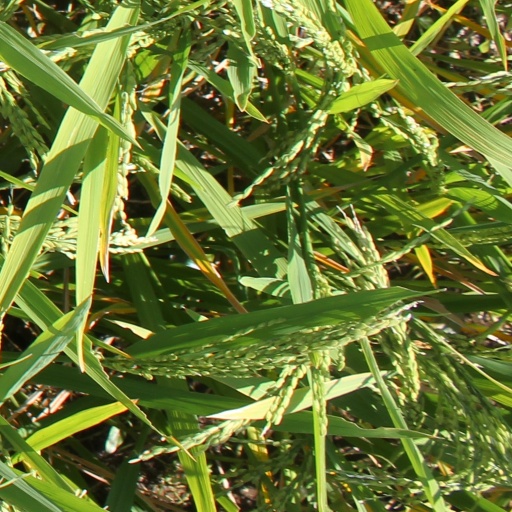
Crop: rice